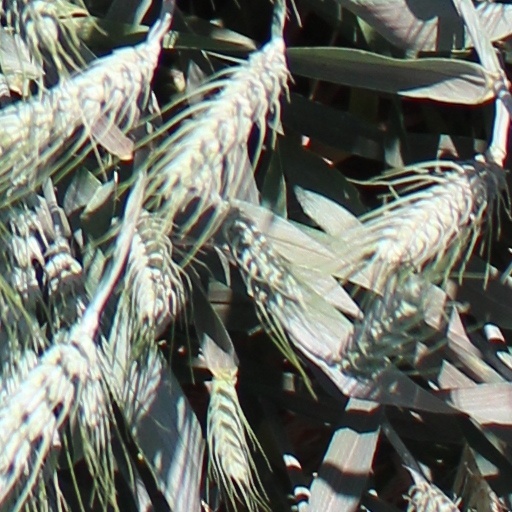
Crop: wheat